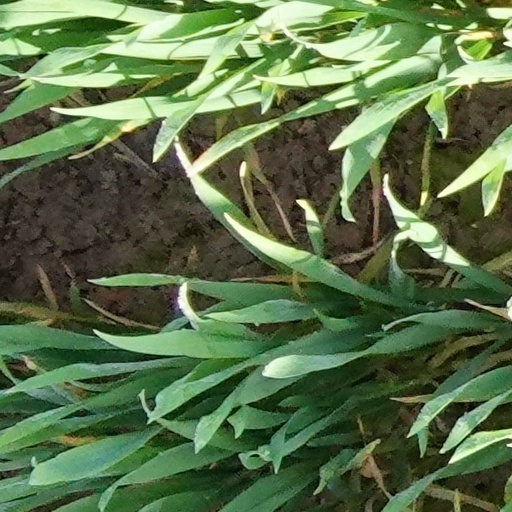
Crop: wheat